Syntonic comma

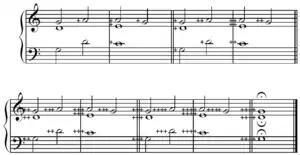
Giovanni Benedetti's 1563 example of a comma "pump" or drift by a comma during a progression. Common tones between chords are the same pitch, with the other notes tuned in pure intervals to the common tones.

The syntonic comma arises in "comma pump" ("comma drift") sequences such as C G D A E C, when each interval from one note to the next is played with certain specific intervals in just intonation tuning. If we use the frequency ratio 3/2 for the perfect fifths (C–G and D–A), 3/4 for the descending perfect fourths (G–D and A–E), and 4/5 for the descending major third (E–C), then the sequence of intervals from one note to the next in that sequence goes 3/2, 3/4, 3/2, 3/4, 4/5. These multiply together to give